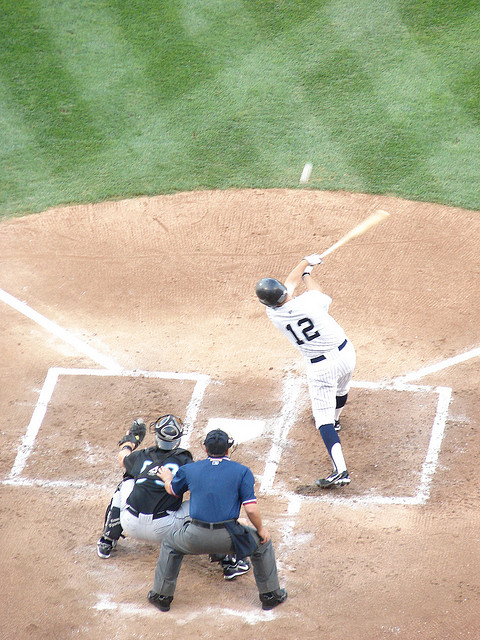
những người đàn ông đang chơi bóng chày ở trên sân